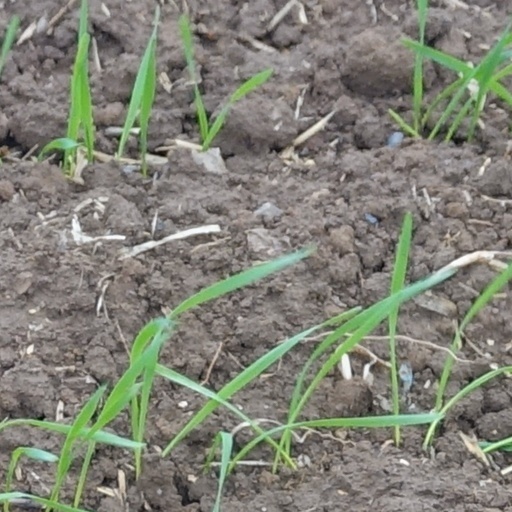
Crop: wheat